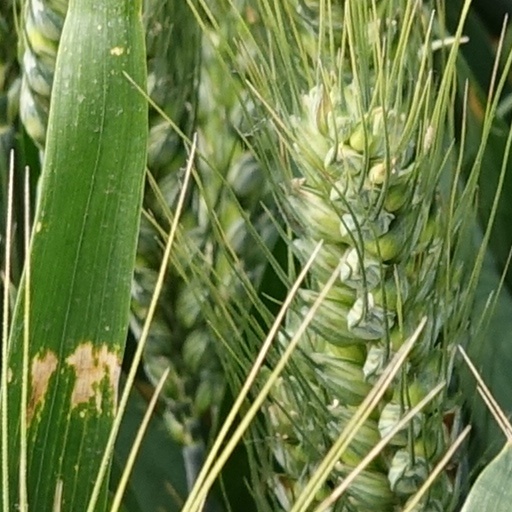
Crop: wheat